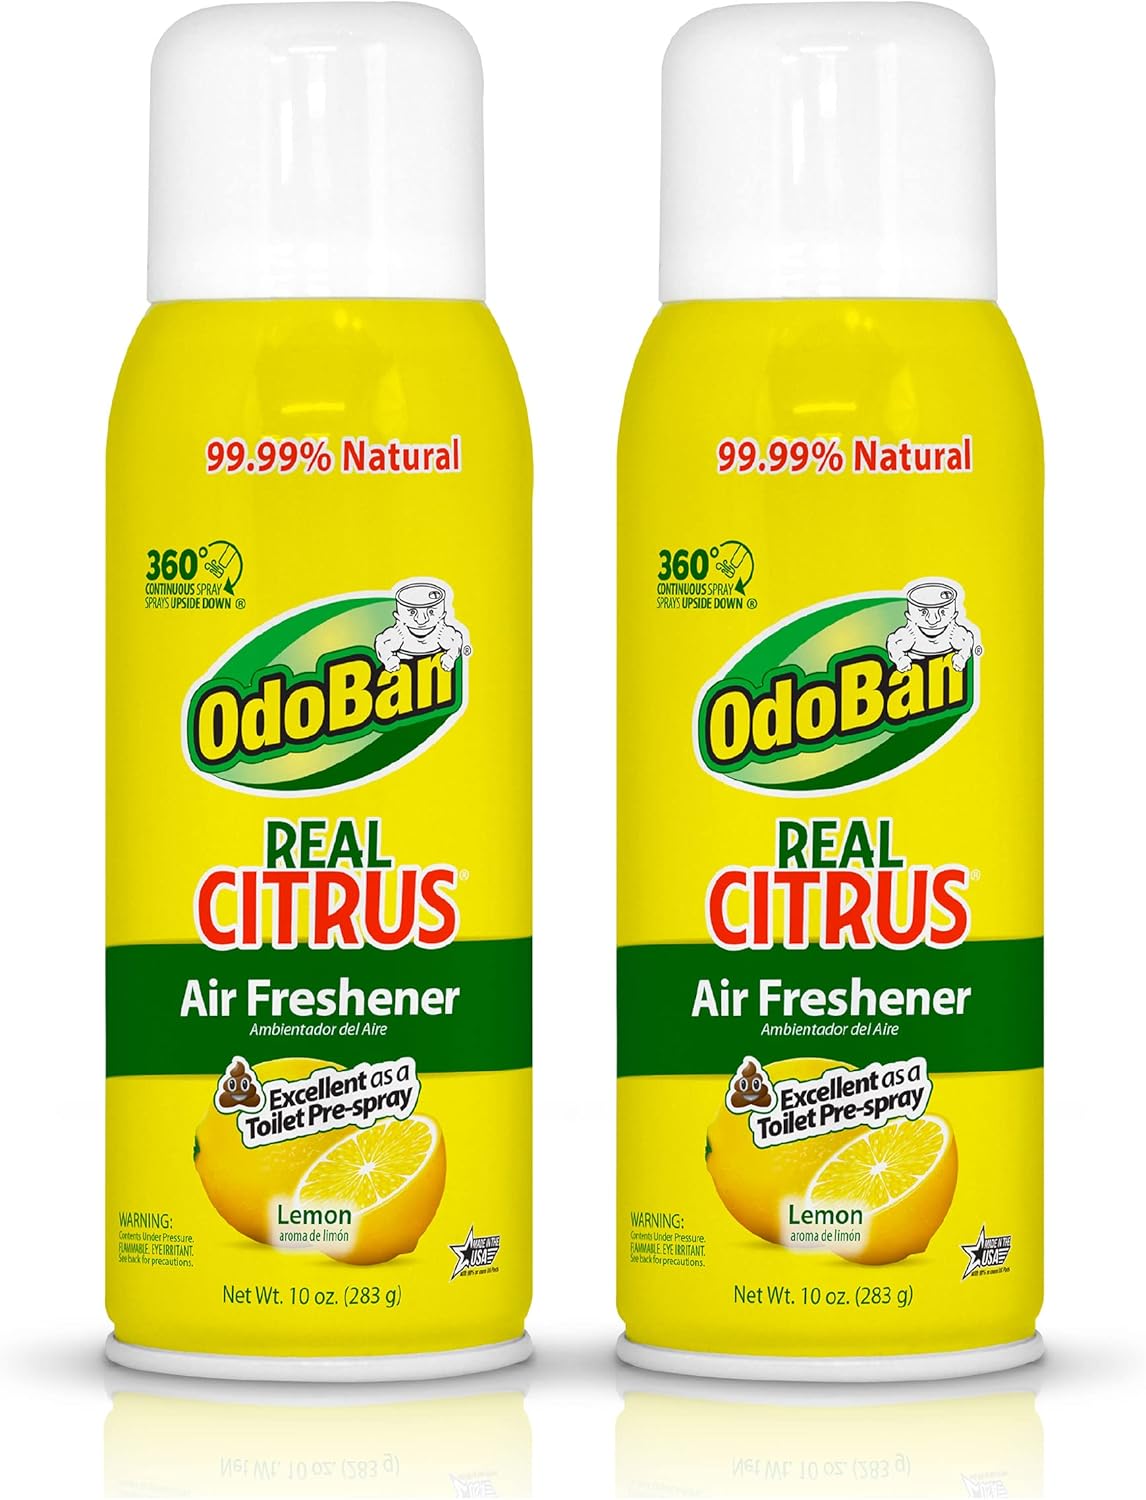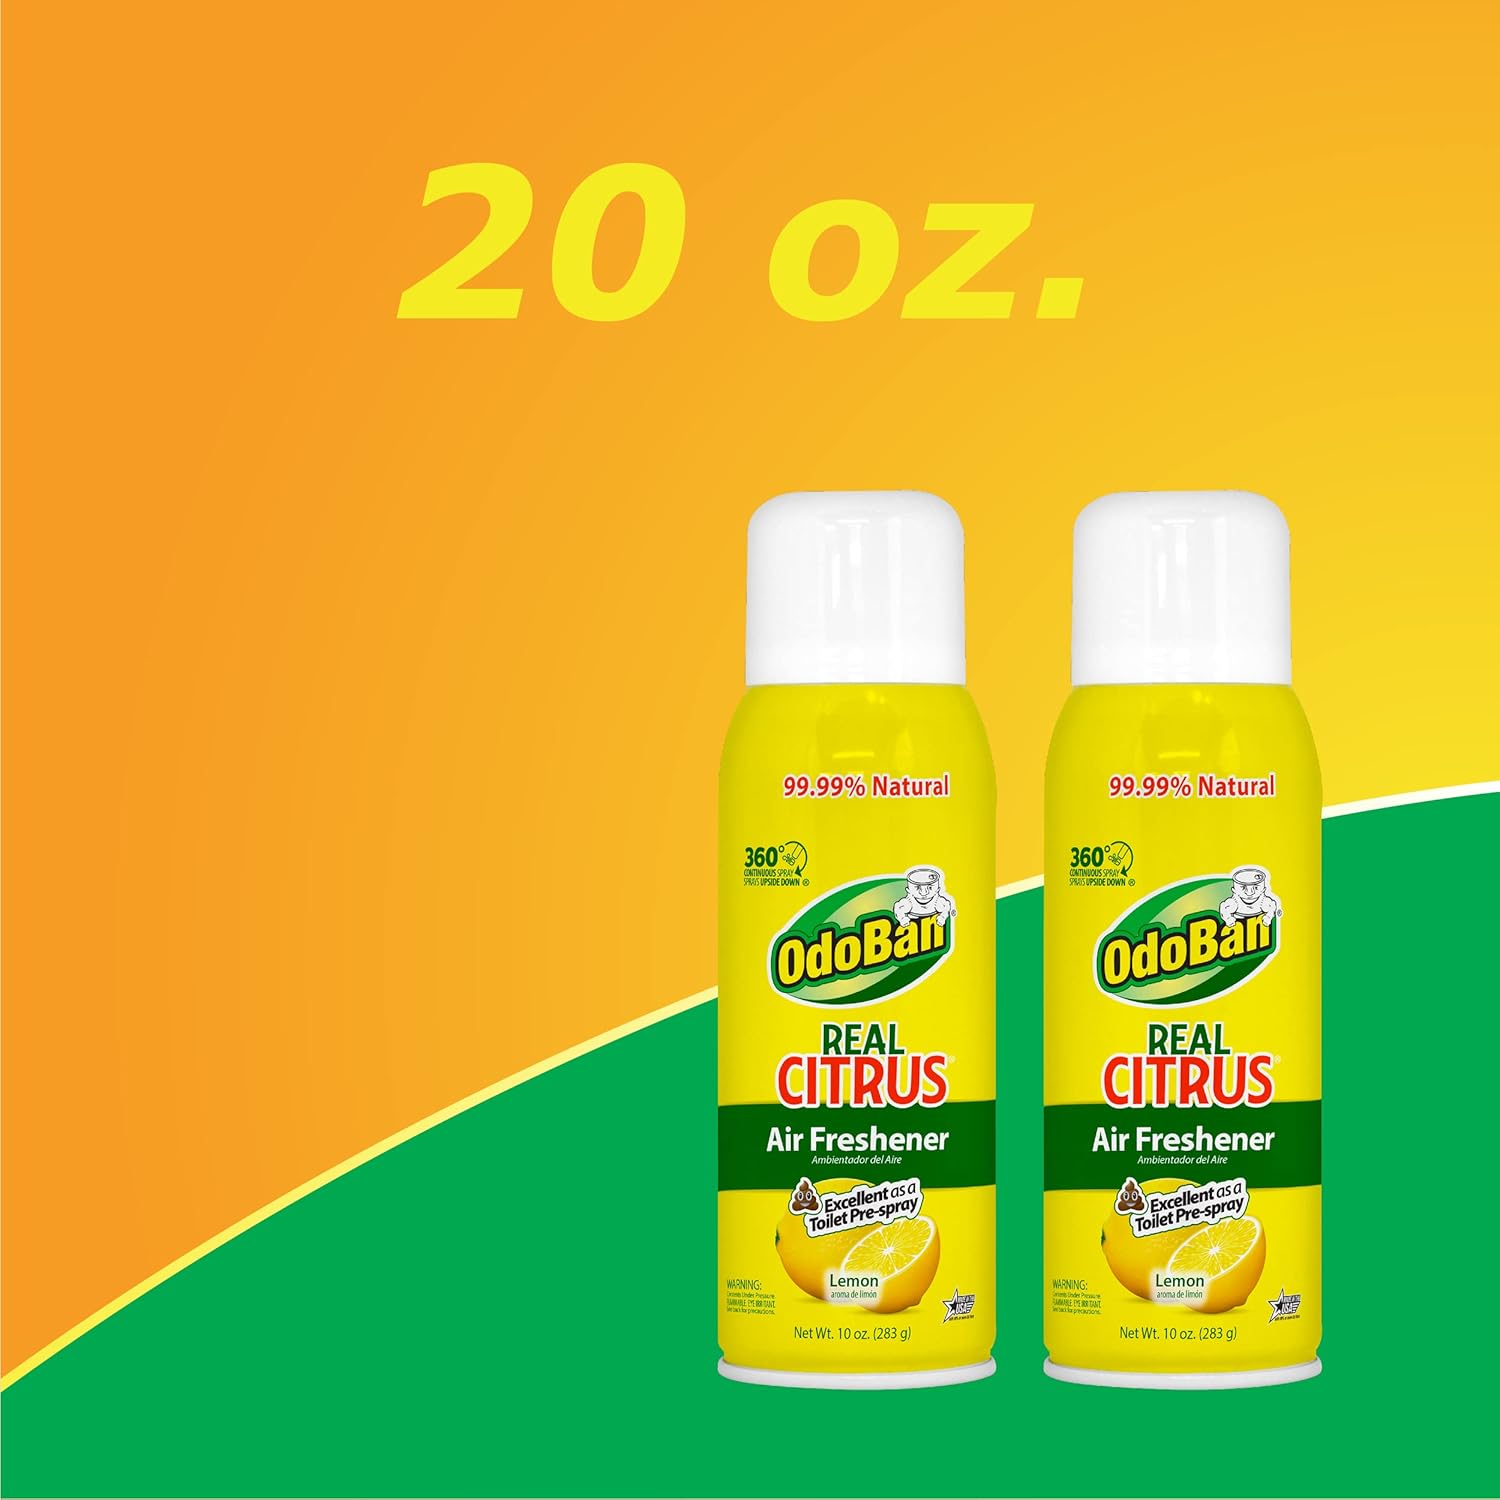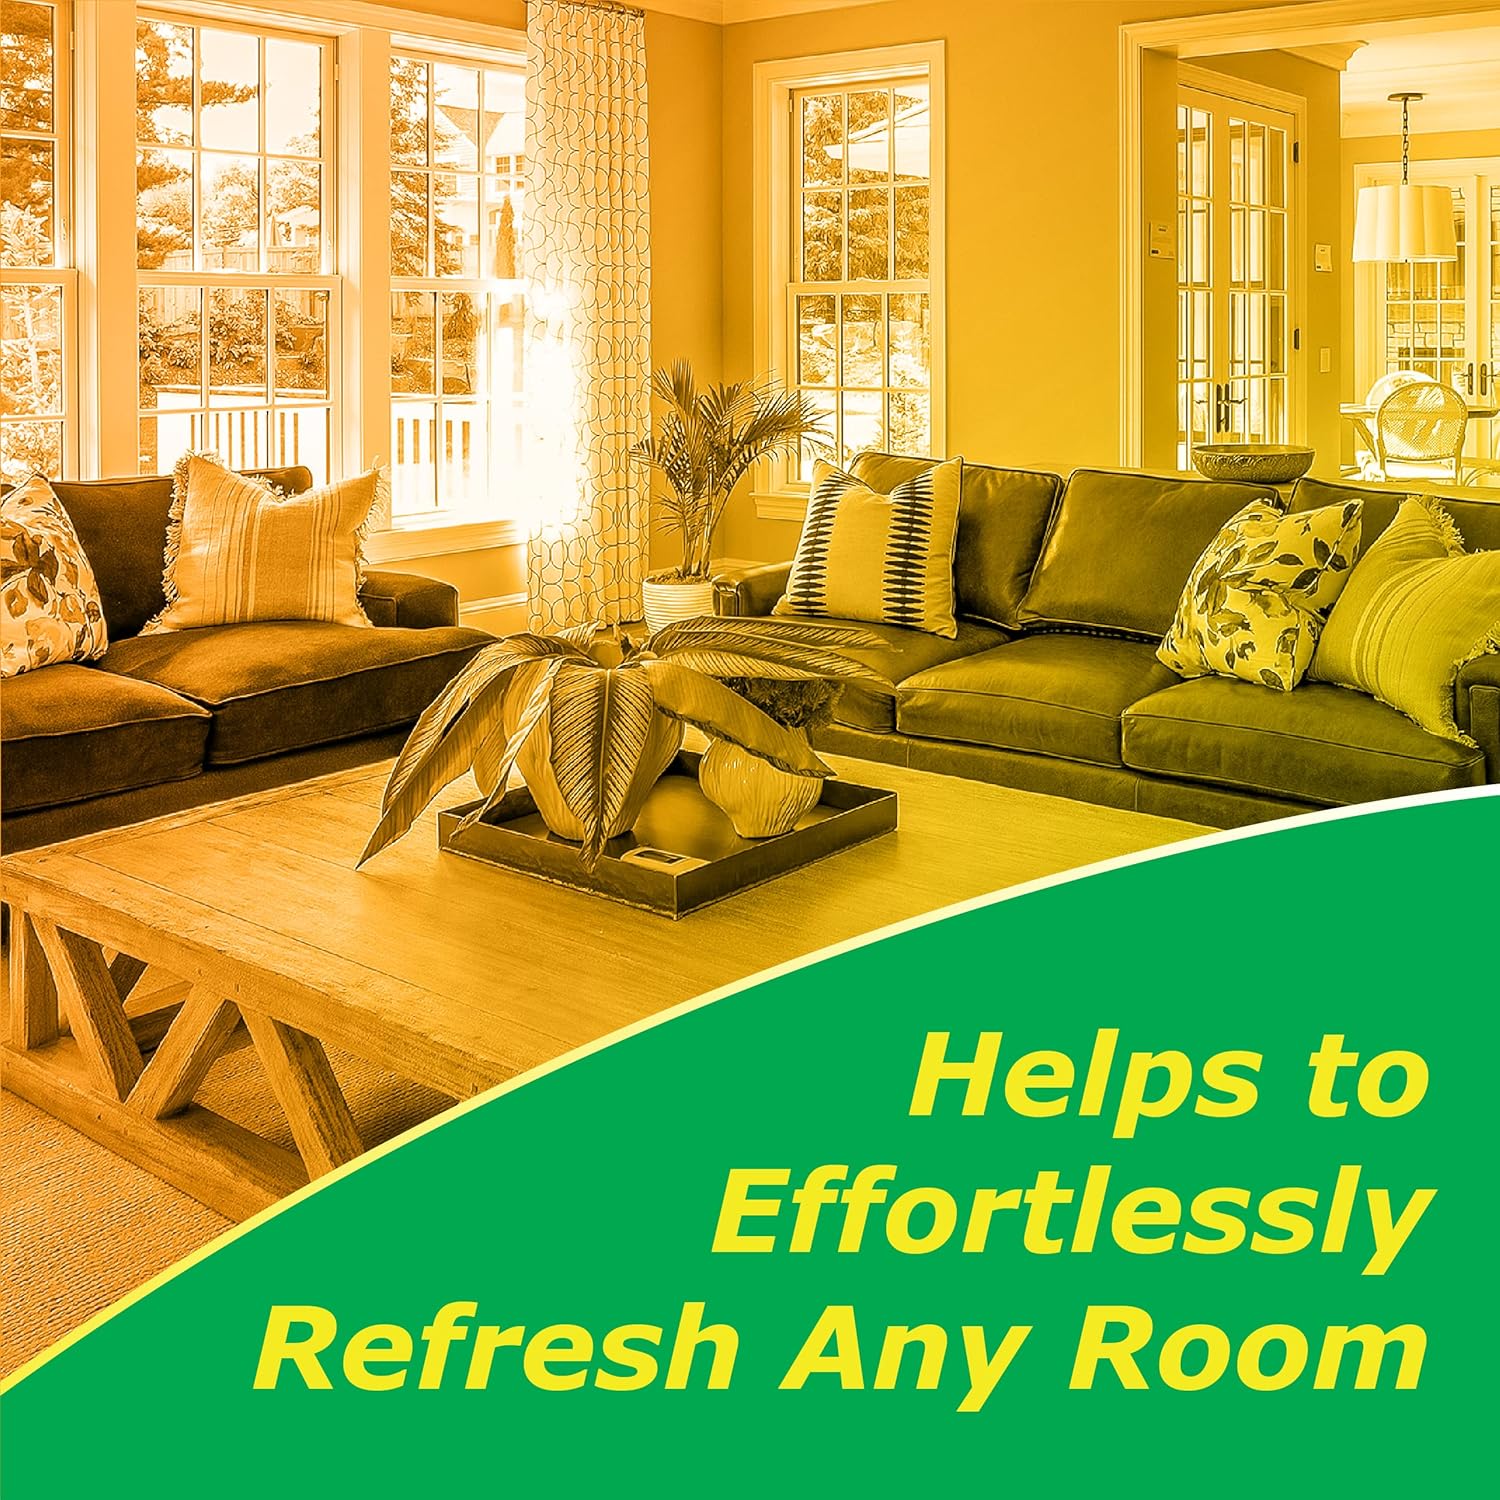
Europe Standard OdoBan Real Citrus Lemon Air Freshener 360 Continuous Spray, 10 Oz, 2-Pack, (793C70-10A6)
Category: Health & Personal Care
The OdoBan ready-to-use 360-degree continuous air freshener helps eliminate harsh scents. This multi-pack contains 2 real citrus scented room sprays (10 ounces each). Our freshener can be sprayed at any angle, even upside down. The can with pure air technology uses compressed air, and the spray contains no CFC’s or other ozone depleting substances. Our smell neutralizer is made with 99.99% natural ingredients. The natural citrus oils instantly freshen kitchens, bathrooms, and can be used as a toilet pre-spray to trap smells. Simply spray it into the toilet bowl before use to trap stinky smells under a barrier of natural oils. The real citrus lemon air freshener is great even on the go. Use it as a pre-spray for bathrooms or as a room freshener for unwanted cooking, tobacco smoke, trash, and pet litter box aromas. As a lemon scented air freshener, shake well and spray a light mist high in the air. Test for colorfastness and spotting on fabrics, carpet, drapes, and upholstery. Do not let mist come in to contact with any plastic, vinyl, or varnished and painted surfaces. Wipe dry any overspray on floors. Control bad smells with our aroma eliminator made with natural oils. It’s easy to maintain a fresh home with our convenient lemon fresheners. Citrus oils refresh your space for a clean and comfortable scent. The 2-pack air fresheners help keep bathrooms stocked so your household is always fresh. OdoBan room freshener and cleaning products can be used in households and business facilities of all types including schools, athletic centers, hospitals, nursing homes, hotels, motels, and restaurants. At OdoBan, we believe in creating quality products that are as effective as they are affordable with a motto of “if we don't love using it ourselves, we don't make it here.” Make life fresh with OdoBan. *EPA List N (EPA Reg. No 66243-2)
Features: Refresh Your Space: Freshen any room with our harsh aroma eliminator spray. The lemon scented freshener comes in a spray can with 360-degree continuous spray technology to spray at any angle, even upside down. This package contains two sprays. | Natural Freshener: Our real citrus air freshener is made with 99.99% natural ingredients. It contains natural citrus oils to freshen any living space for a fresh, clean, and lasting citrus scent. Also works as an in-bowl toilet freshener. | Where to Use: Our lemon scent home fresheners can be used in kitchens, bathrooms, offices, stores, schools, gyms, locker rooms, and more. Also great for hotels, motels, public transportation, restrooms, near pet areas, and trash cans. | Toilet Spray: Eliminate bad smells quickly and easily with our natural oil air freshener. The natural citrus lemon room freshener can be used even on the go. As a toilet spray, spritz into the toilet bowl before use to trap stinky smells. | Room Spray: Shake well and spray a light mist in the air. Test for colorfastness and spotting on carpet, drapes, upholstery, or fabrics. Do not let mist come in to contact with any plastic, vinyl, or varnished and painted surfaces.